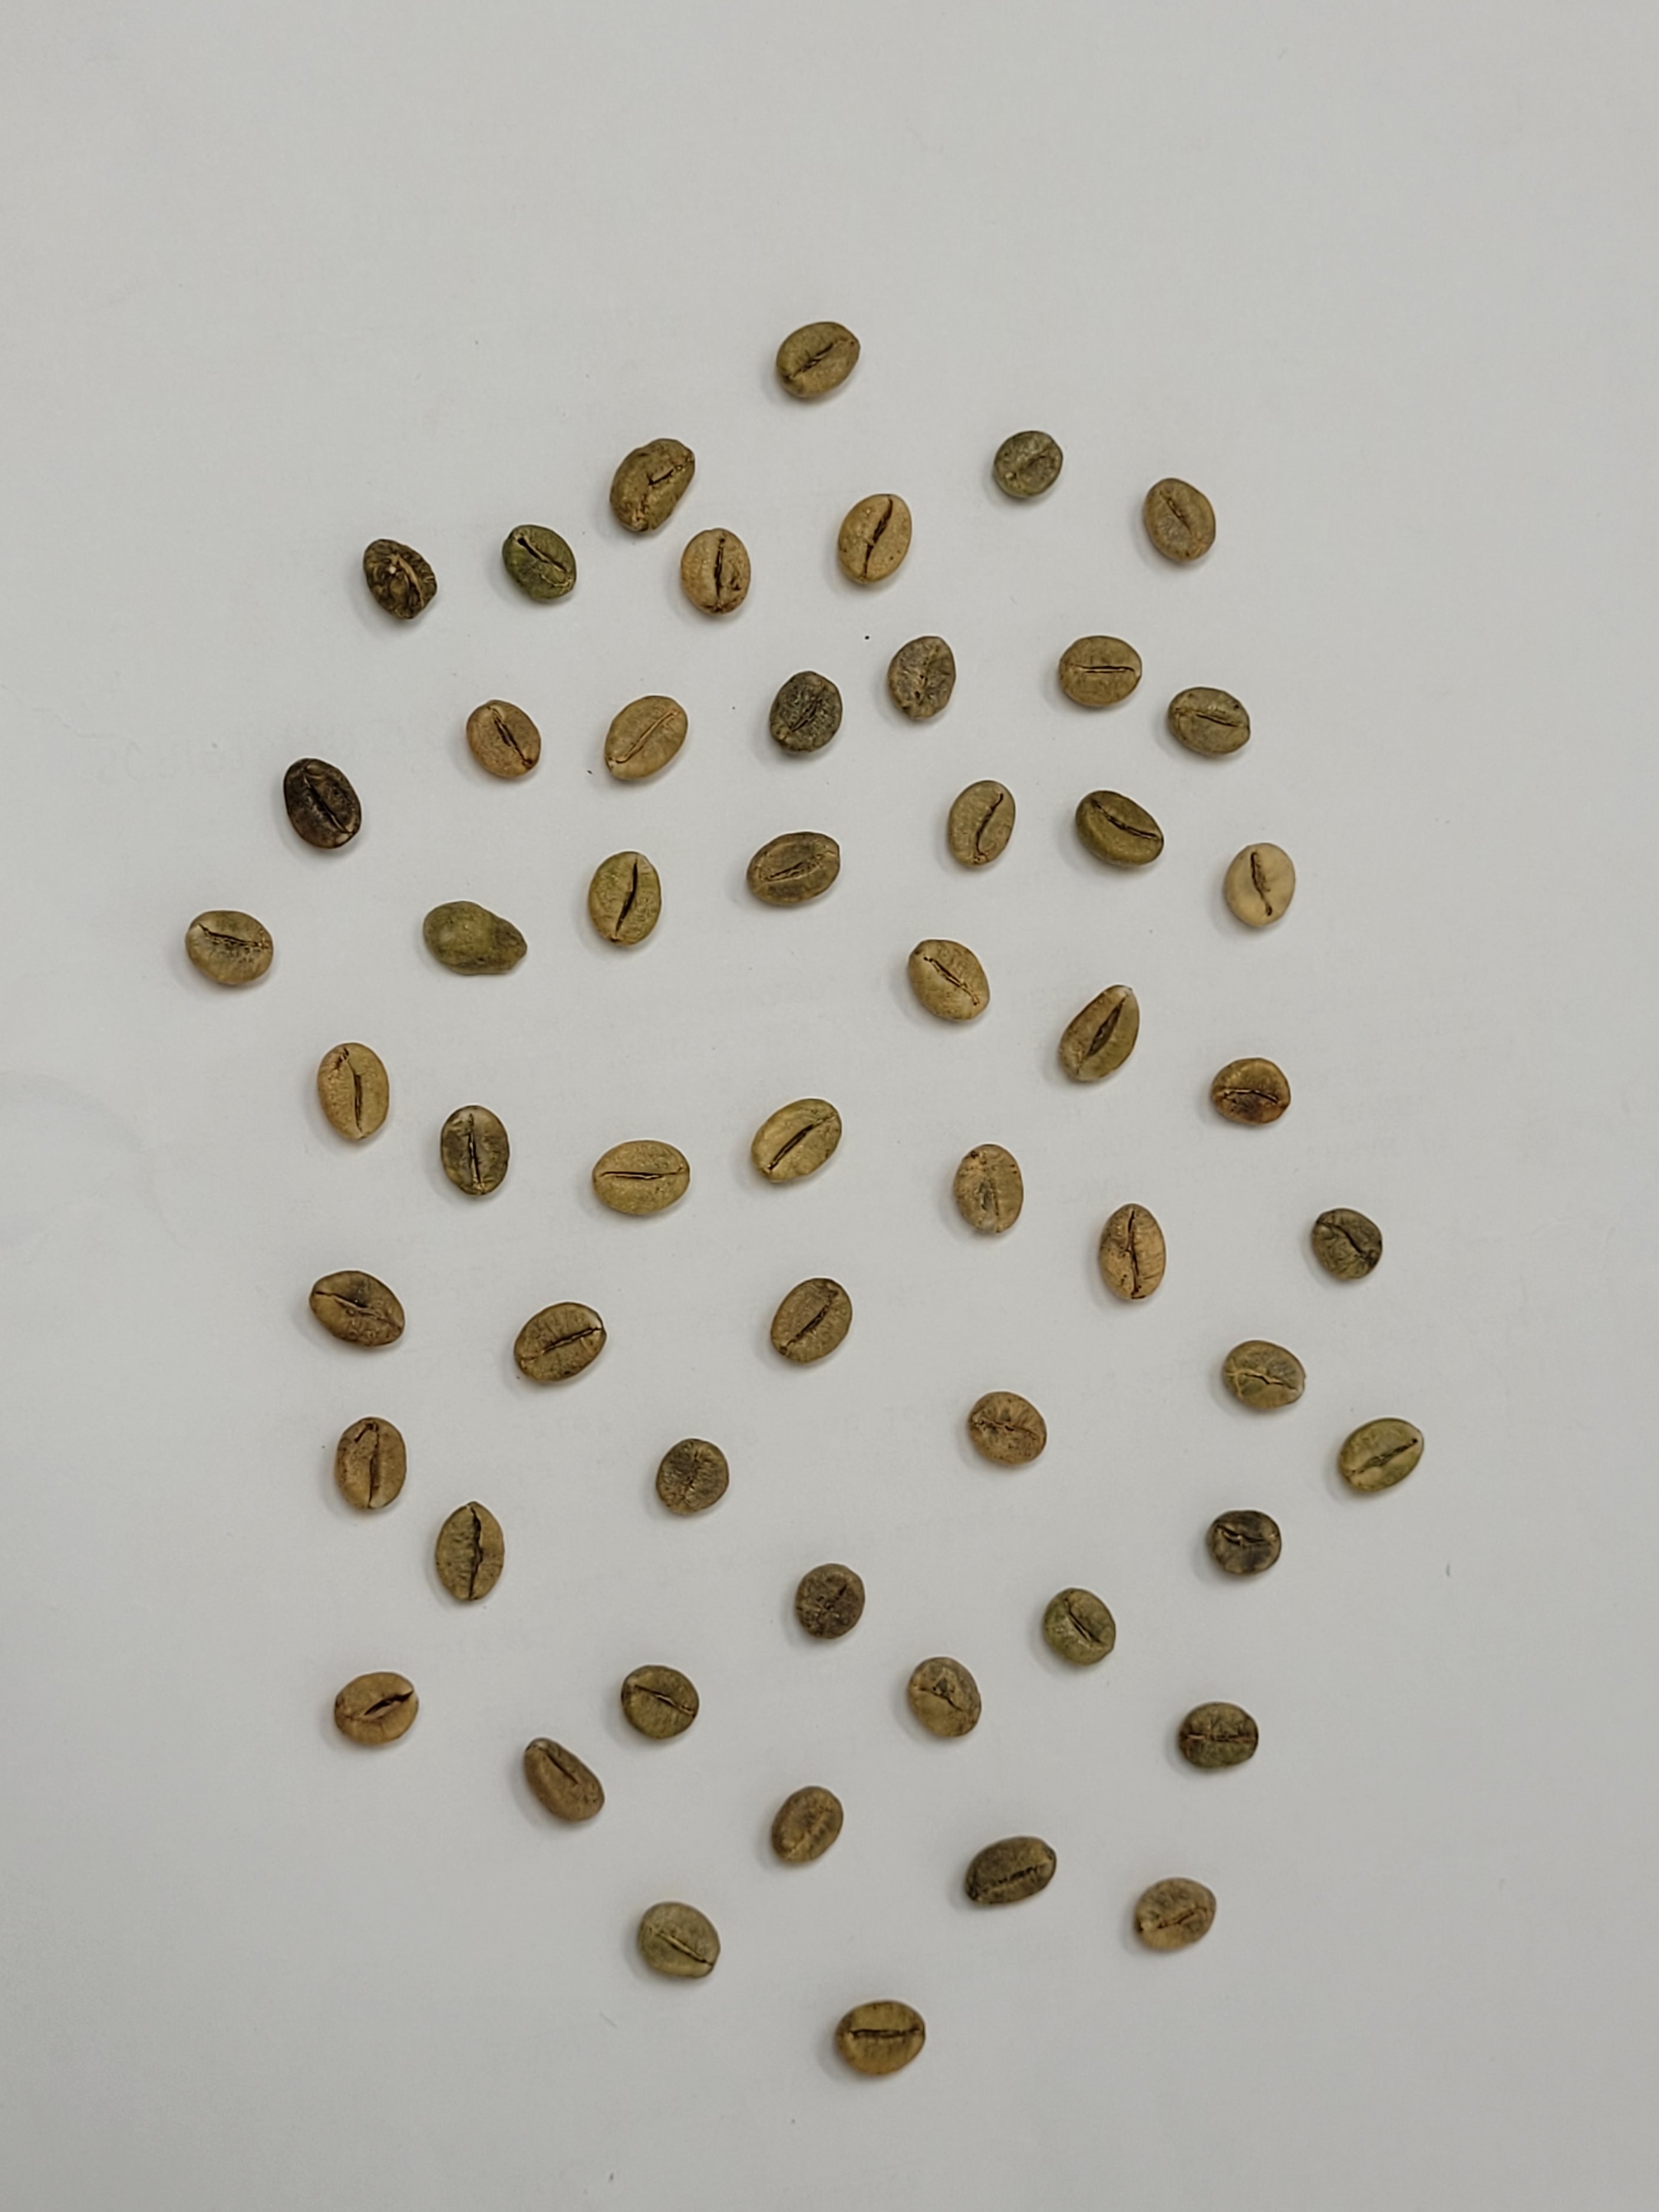
Coffee bean quality grade: AB